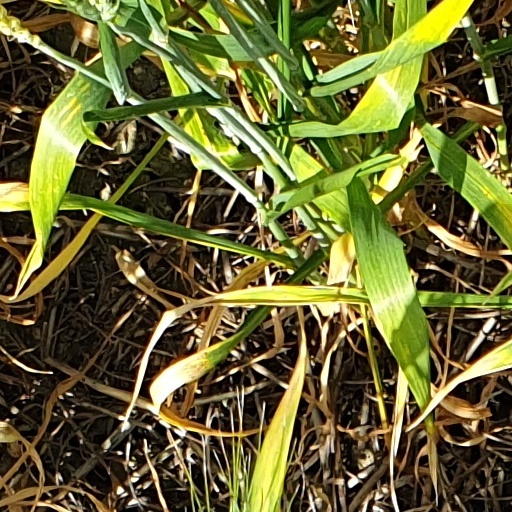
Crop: wheat